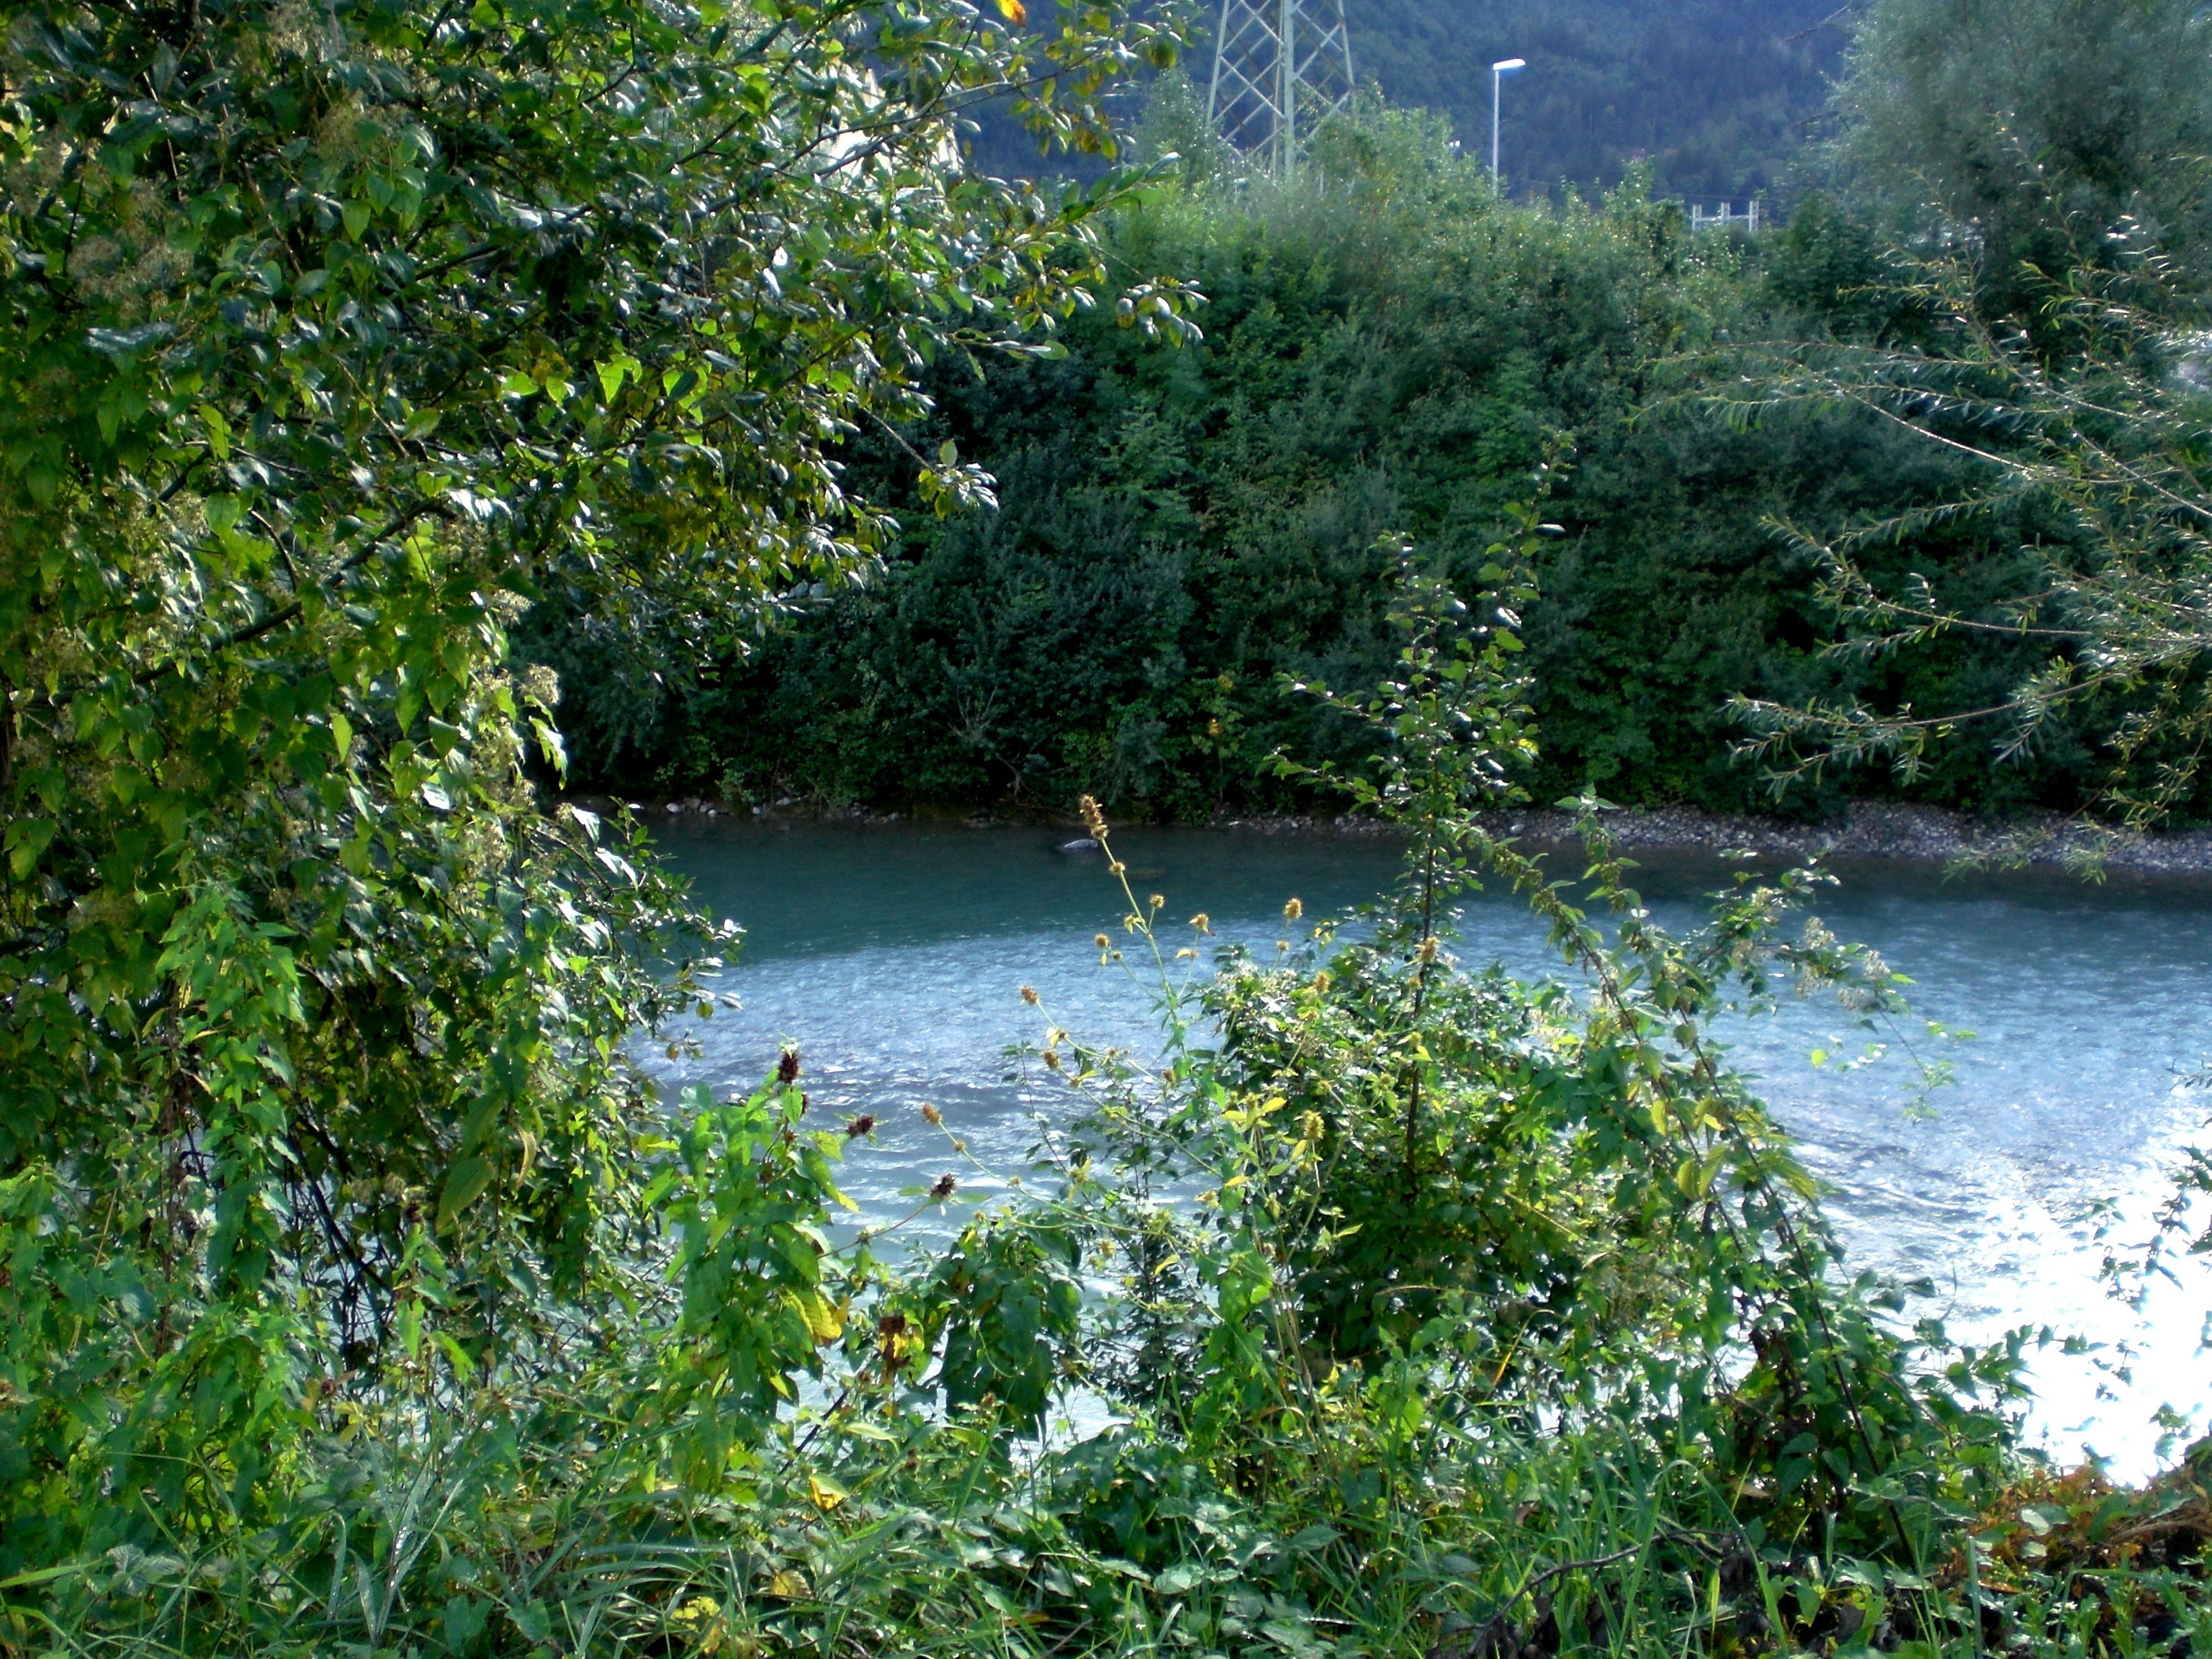
landscape, tree, water, nature, forest, flower, lake, river, pond, stream, green, jungle, park, botany, rest, garden, waterway, body of water, trees, vegetation, rainforest, wetland, woodland, bach, habitat, waters, ecosystem, watercourse, fish pond, natural environment